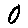
Label: 0